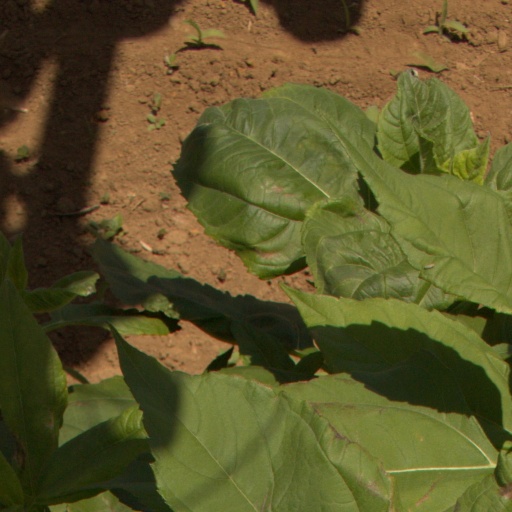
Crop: Jerusalem artichoke